History of Porto Alegre

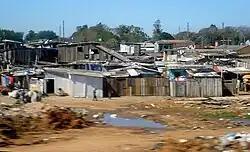
Slum at the northern entrance of the city.

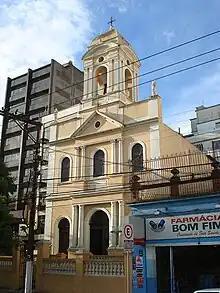
Chapel of Bonfim.

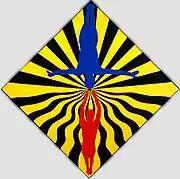
Milton Kurtz: "Quasi contact", 1989, MARGS collection. An example of painting from Porto Alegre in the 1980s, in which it reappeared with plastic exuberance in the art scene after the exhaustion of Conceptualism. The Pop influence, however, remains

On the other hand, the city started to suffer strong pressure in many sectors, such as public security, quality of life, pollution and environmental degradation, occupation of the Guaíba riverfront, balance of public accounts, traffic, basic education, housing, and unemployment. For Margaret Bakos, these problems are to a large extent late reflections of the "Castilhista" administrative model practiced until the 1940s, a period when solutions were always more improvised than properly planned, and when the undertakings were always above the financing capacity of the municipality, generating a snowball effect in which public indebtedness increased at an accelerated pace and problems were always left without a complete solution, worsening with the rapid and very uncontrolled growth of the city. Jacks, Goellner & Capparelli complement by saying that despite the investments, "the city of the end of the century reflects in its neighborhoods, its streets and its corners, the differences historically imposed by hegemonic actions, where the central areas of the city were privileged in relation to the periphery". Reflecting on the city's recent evolution, Charles Monteiro says that "Porto Alegre continues to face the challenges that the past and the present have bequeathed it, but there seems to be, more than in any previous period, a greater awareness and participation of civil society in the discussion and search for viable alternatives to confront all these urban problems".